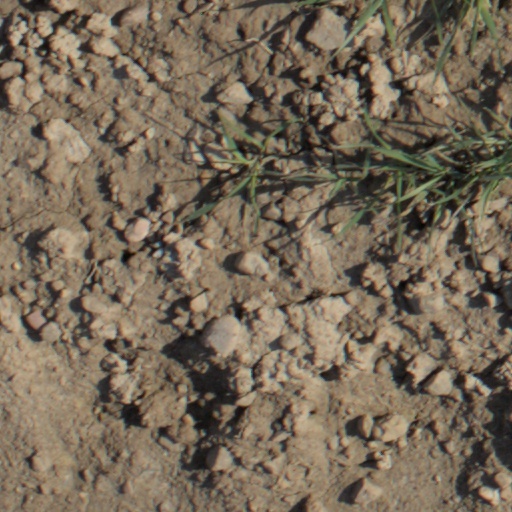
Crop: wheat